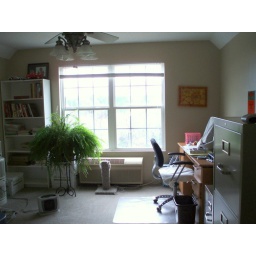
North window in office